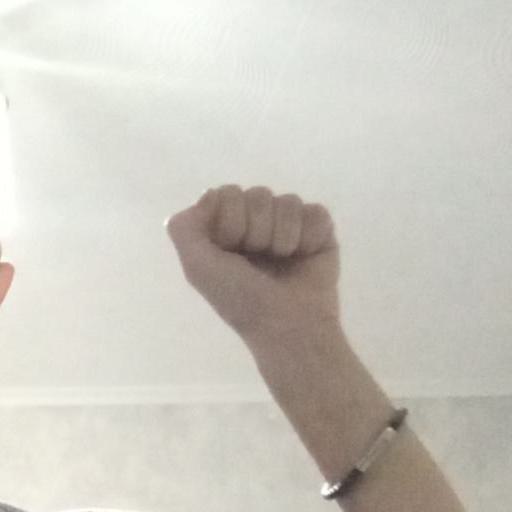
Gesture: fist